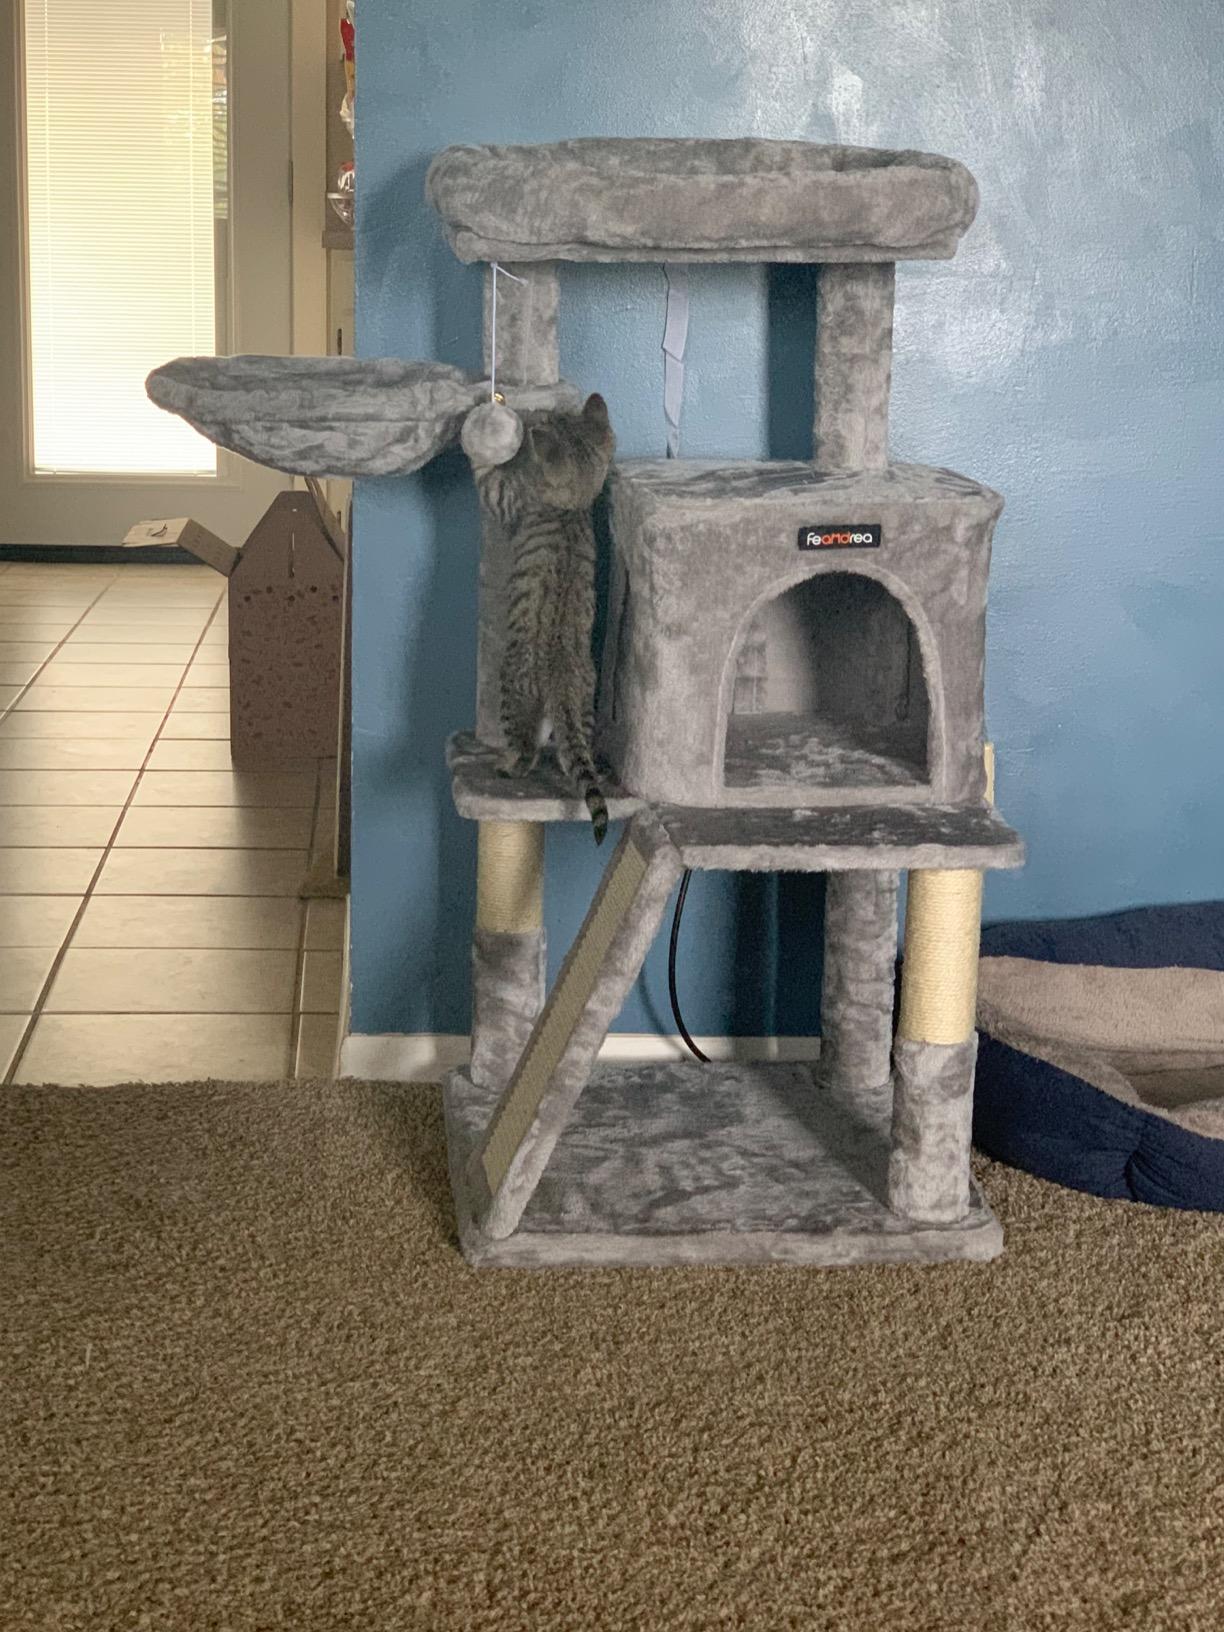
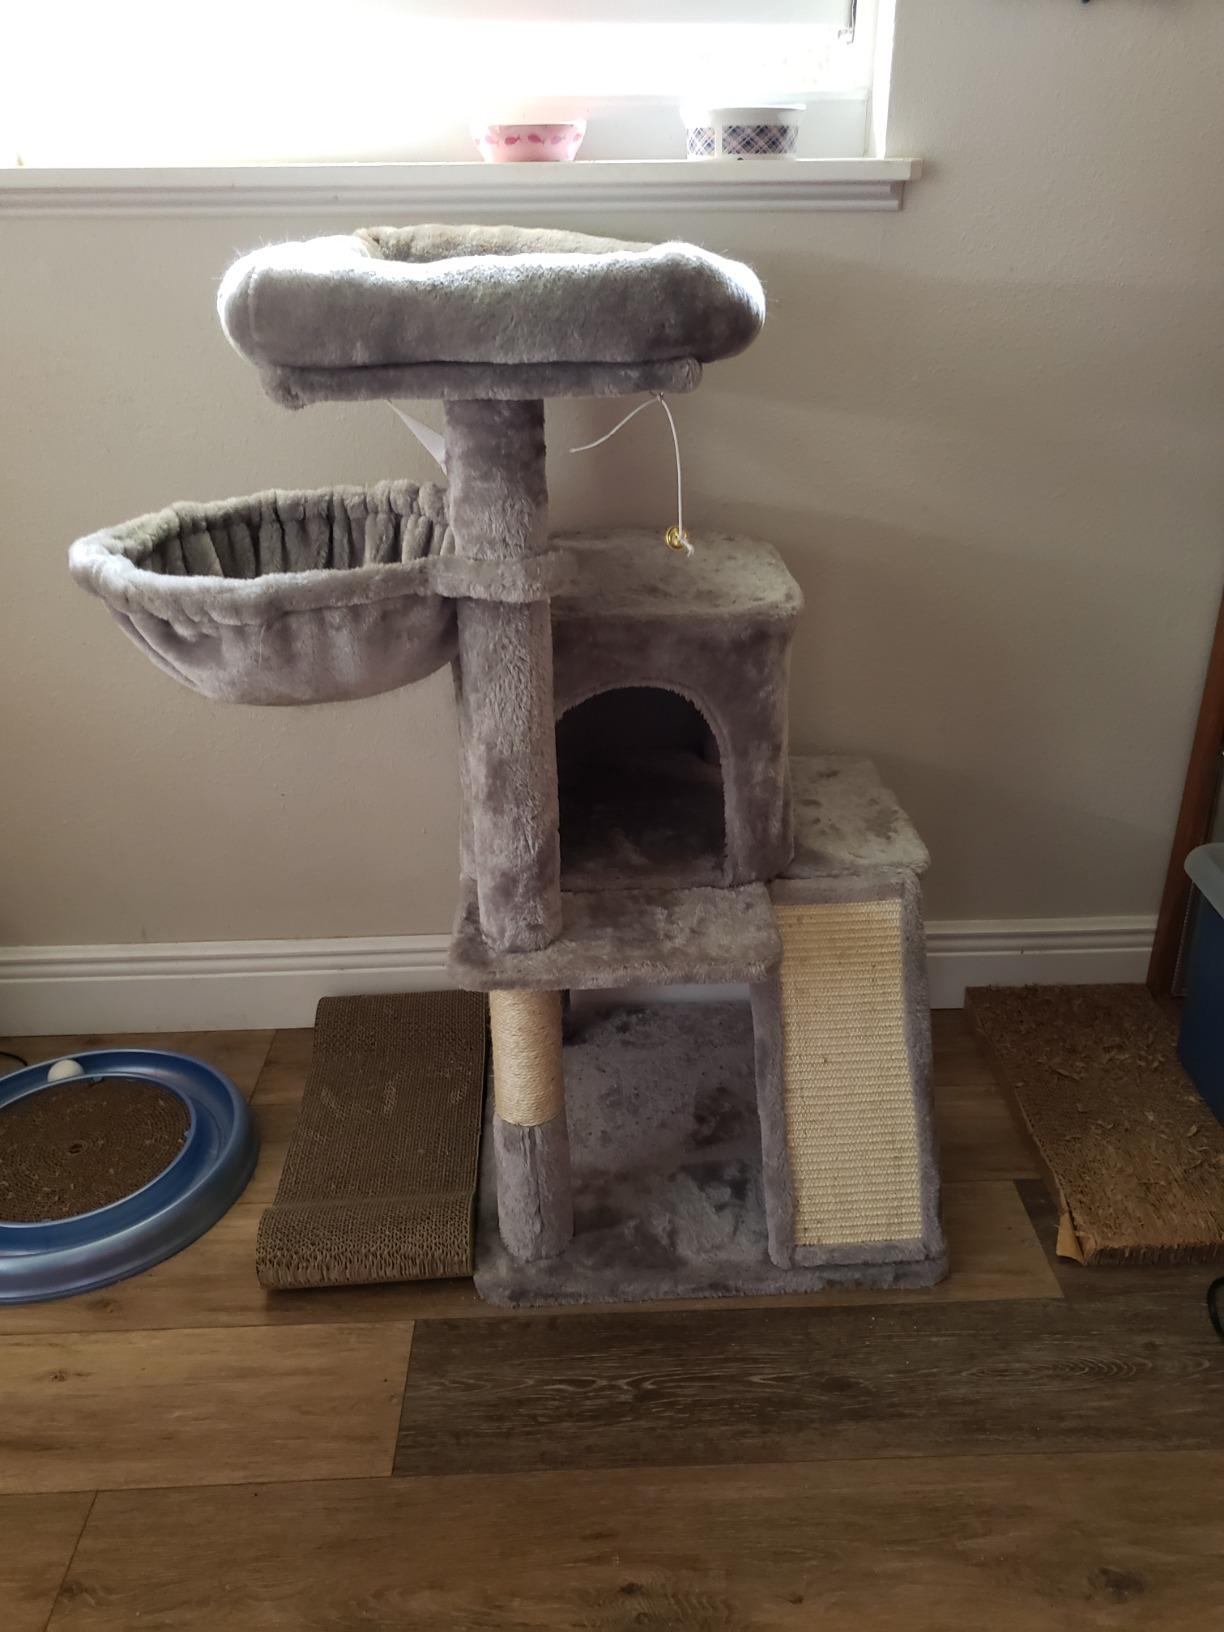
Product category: items_cat tree
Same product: yes